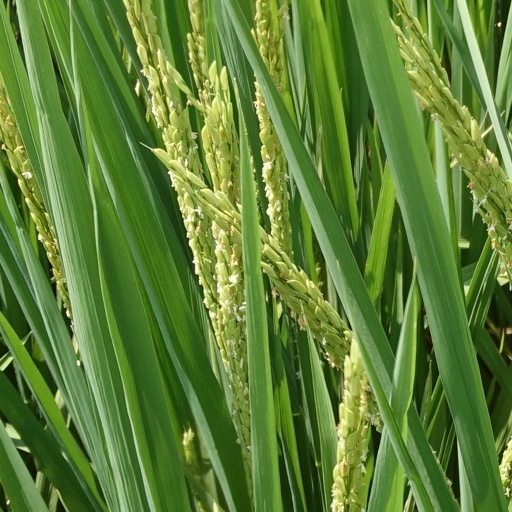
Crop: rice